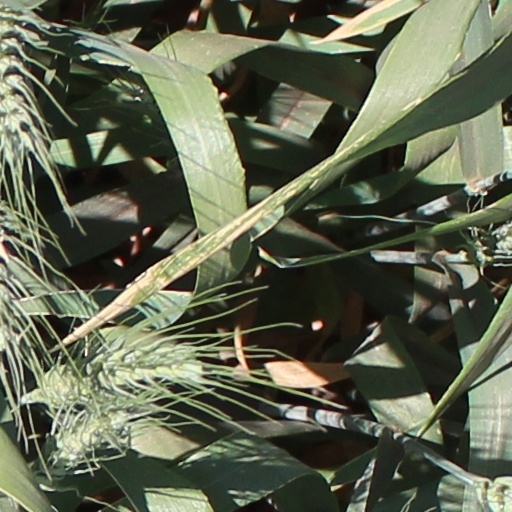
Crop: wheat